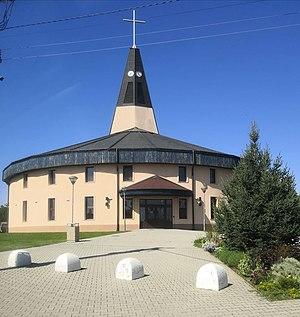
Pata est un village de Slovaquie situé dans la région de Trnava.